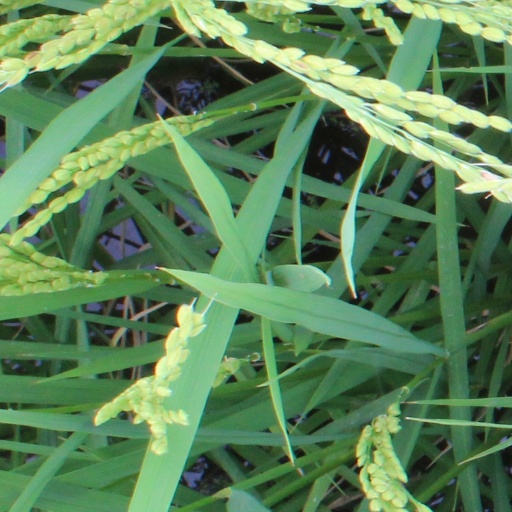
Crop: rice